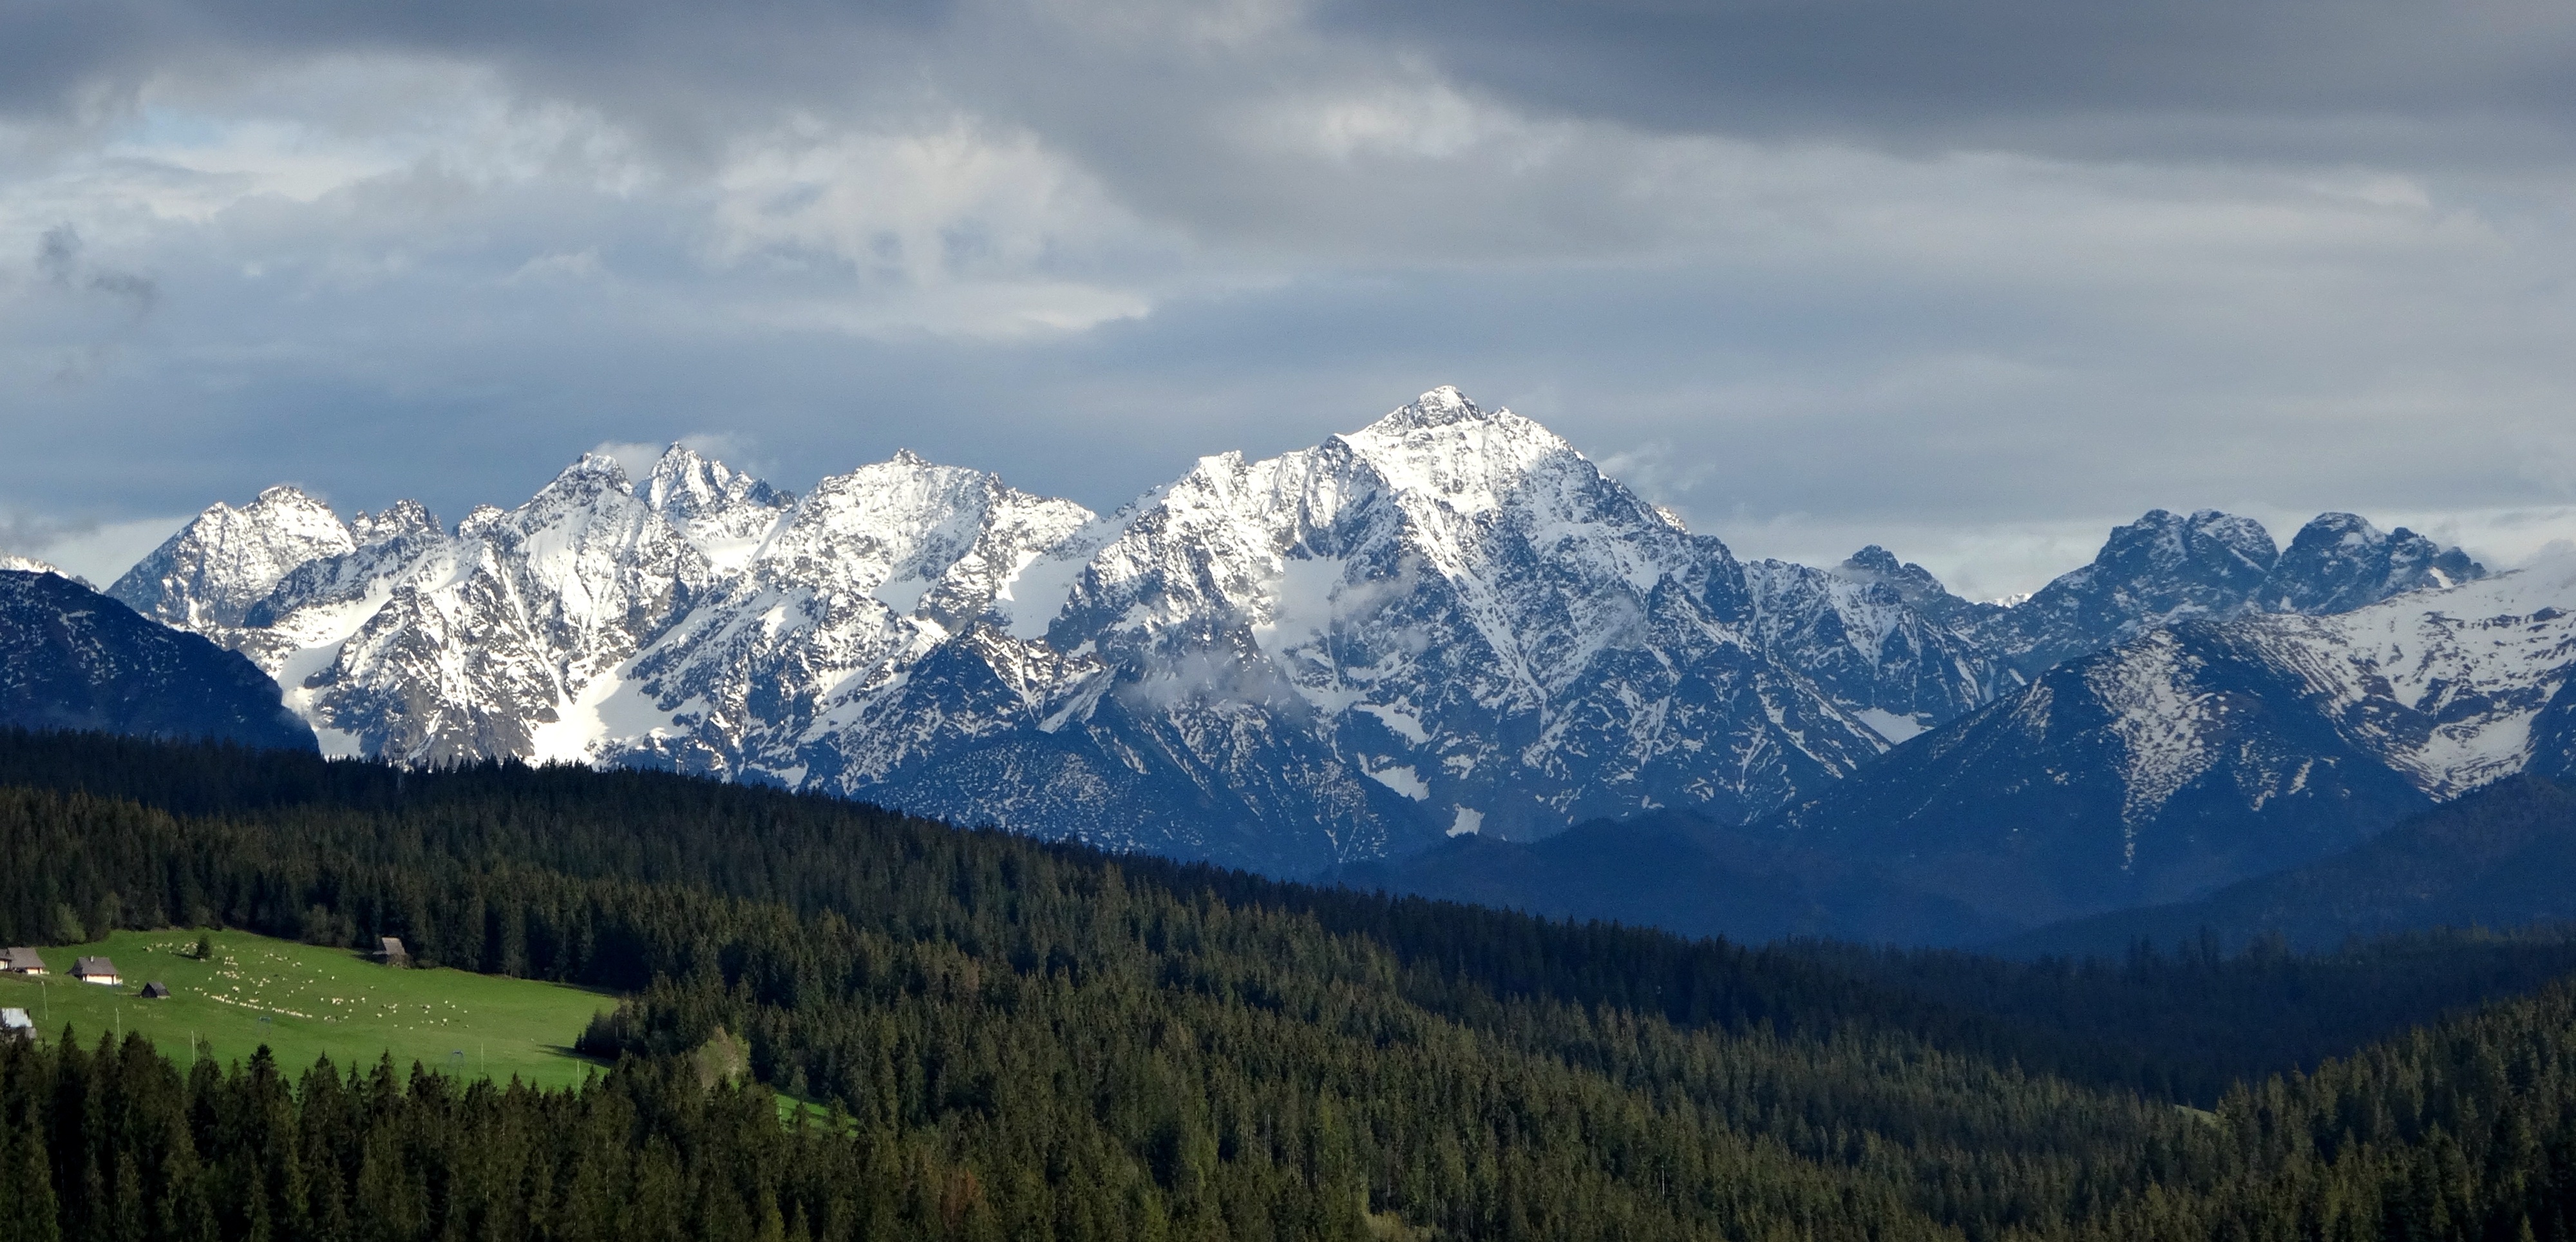
landscape, tree, nature, forest, wilderness, mountain, snow, cloud, meadow, hill, valley, mountain range, ridge, mountains, alps, poland, plateau, fell, the national park, tatry, tops, landform, the high tatras, mountain pass, geographical feature, atmospheric phenomenon, mountainous landforms